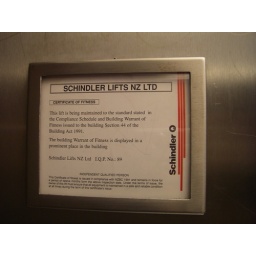
Schindler Lifts sign in Ann and Markus' apartment building